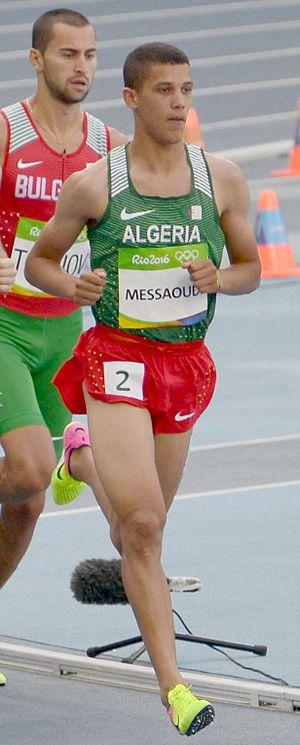
Série du 3000m steeple Homme des JO de Rio, 2016